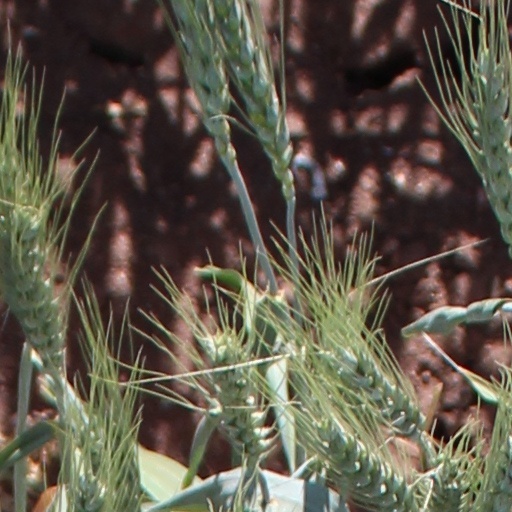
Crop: wheat